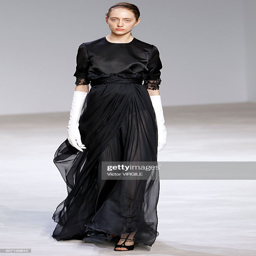
a model walks the runway during the summer show as part .